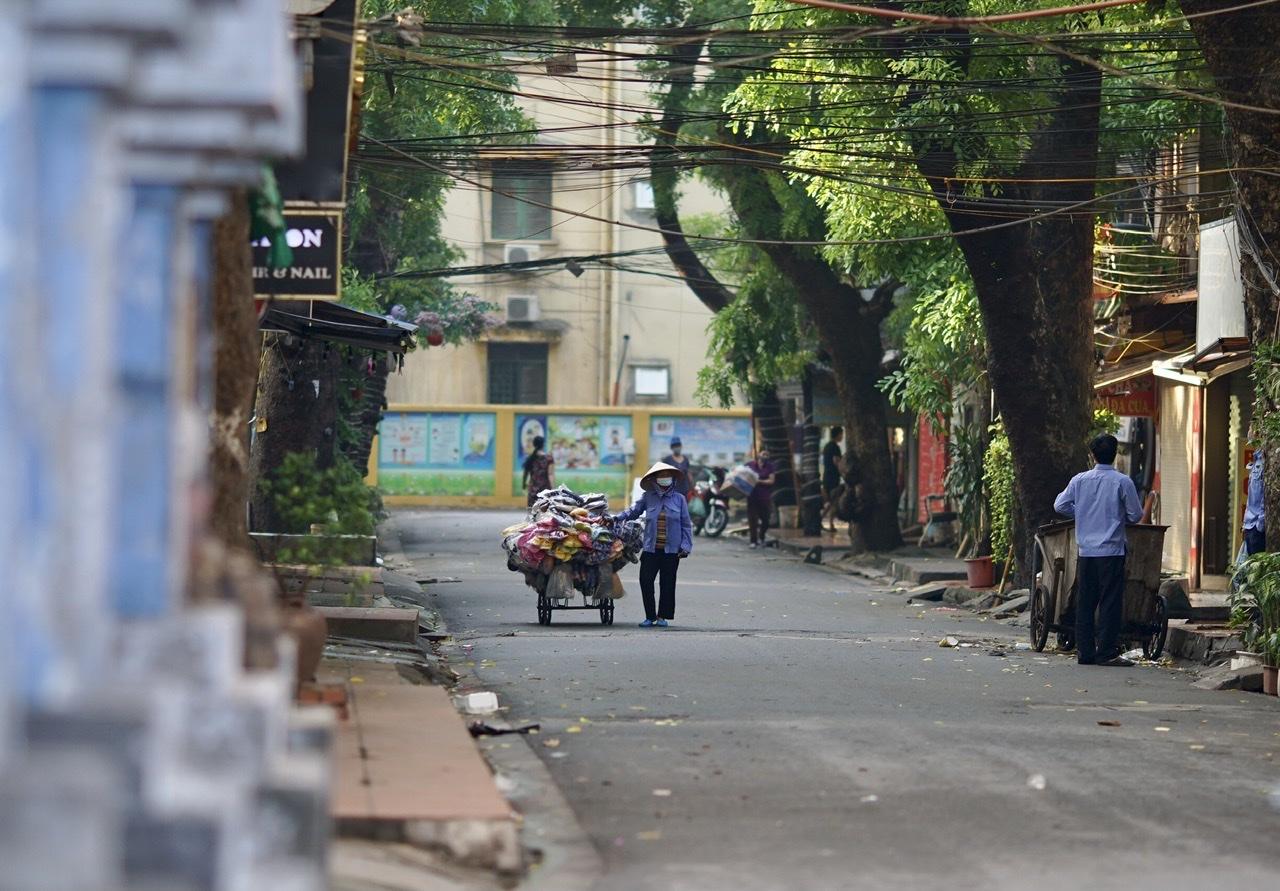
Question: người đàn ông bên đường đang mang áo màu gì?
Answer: đang mang áo màu xanh dương